Mark Kistler's Imagination Station

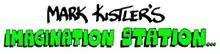

Mark Kistler's Imagination Station is a public television series where artist Mark Kistler taught children and adults to draw using techniques such as perspective and shading. The program was originally presented by TV station KIXE in the Redding and Chico areas of the U.S. state of California. Kistler also released some publications of teaching techniques used in the show. It had a short reprise later in the 1990s but did not continue to run past a few episodes.